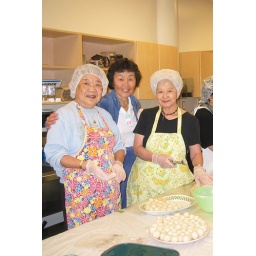
Some balls are made from lima beans and are white in color.